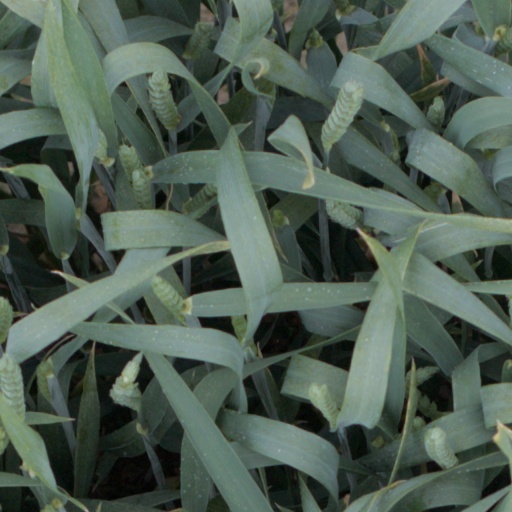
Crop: wheat